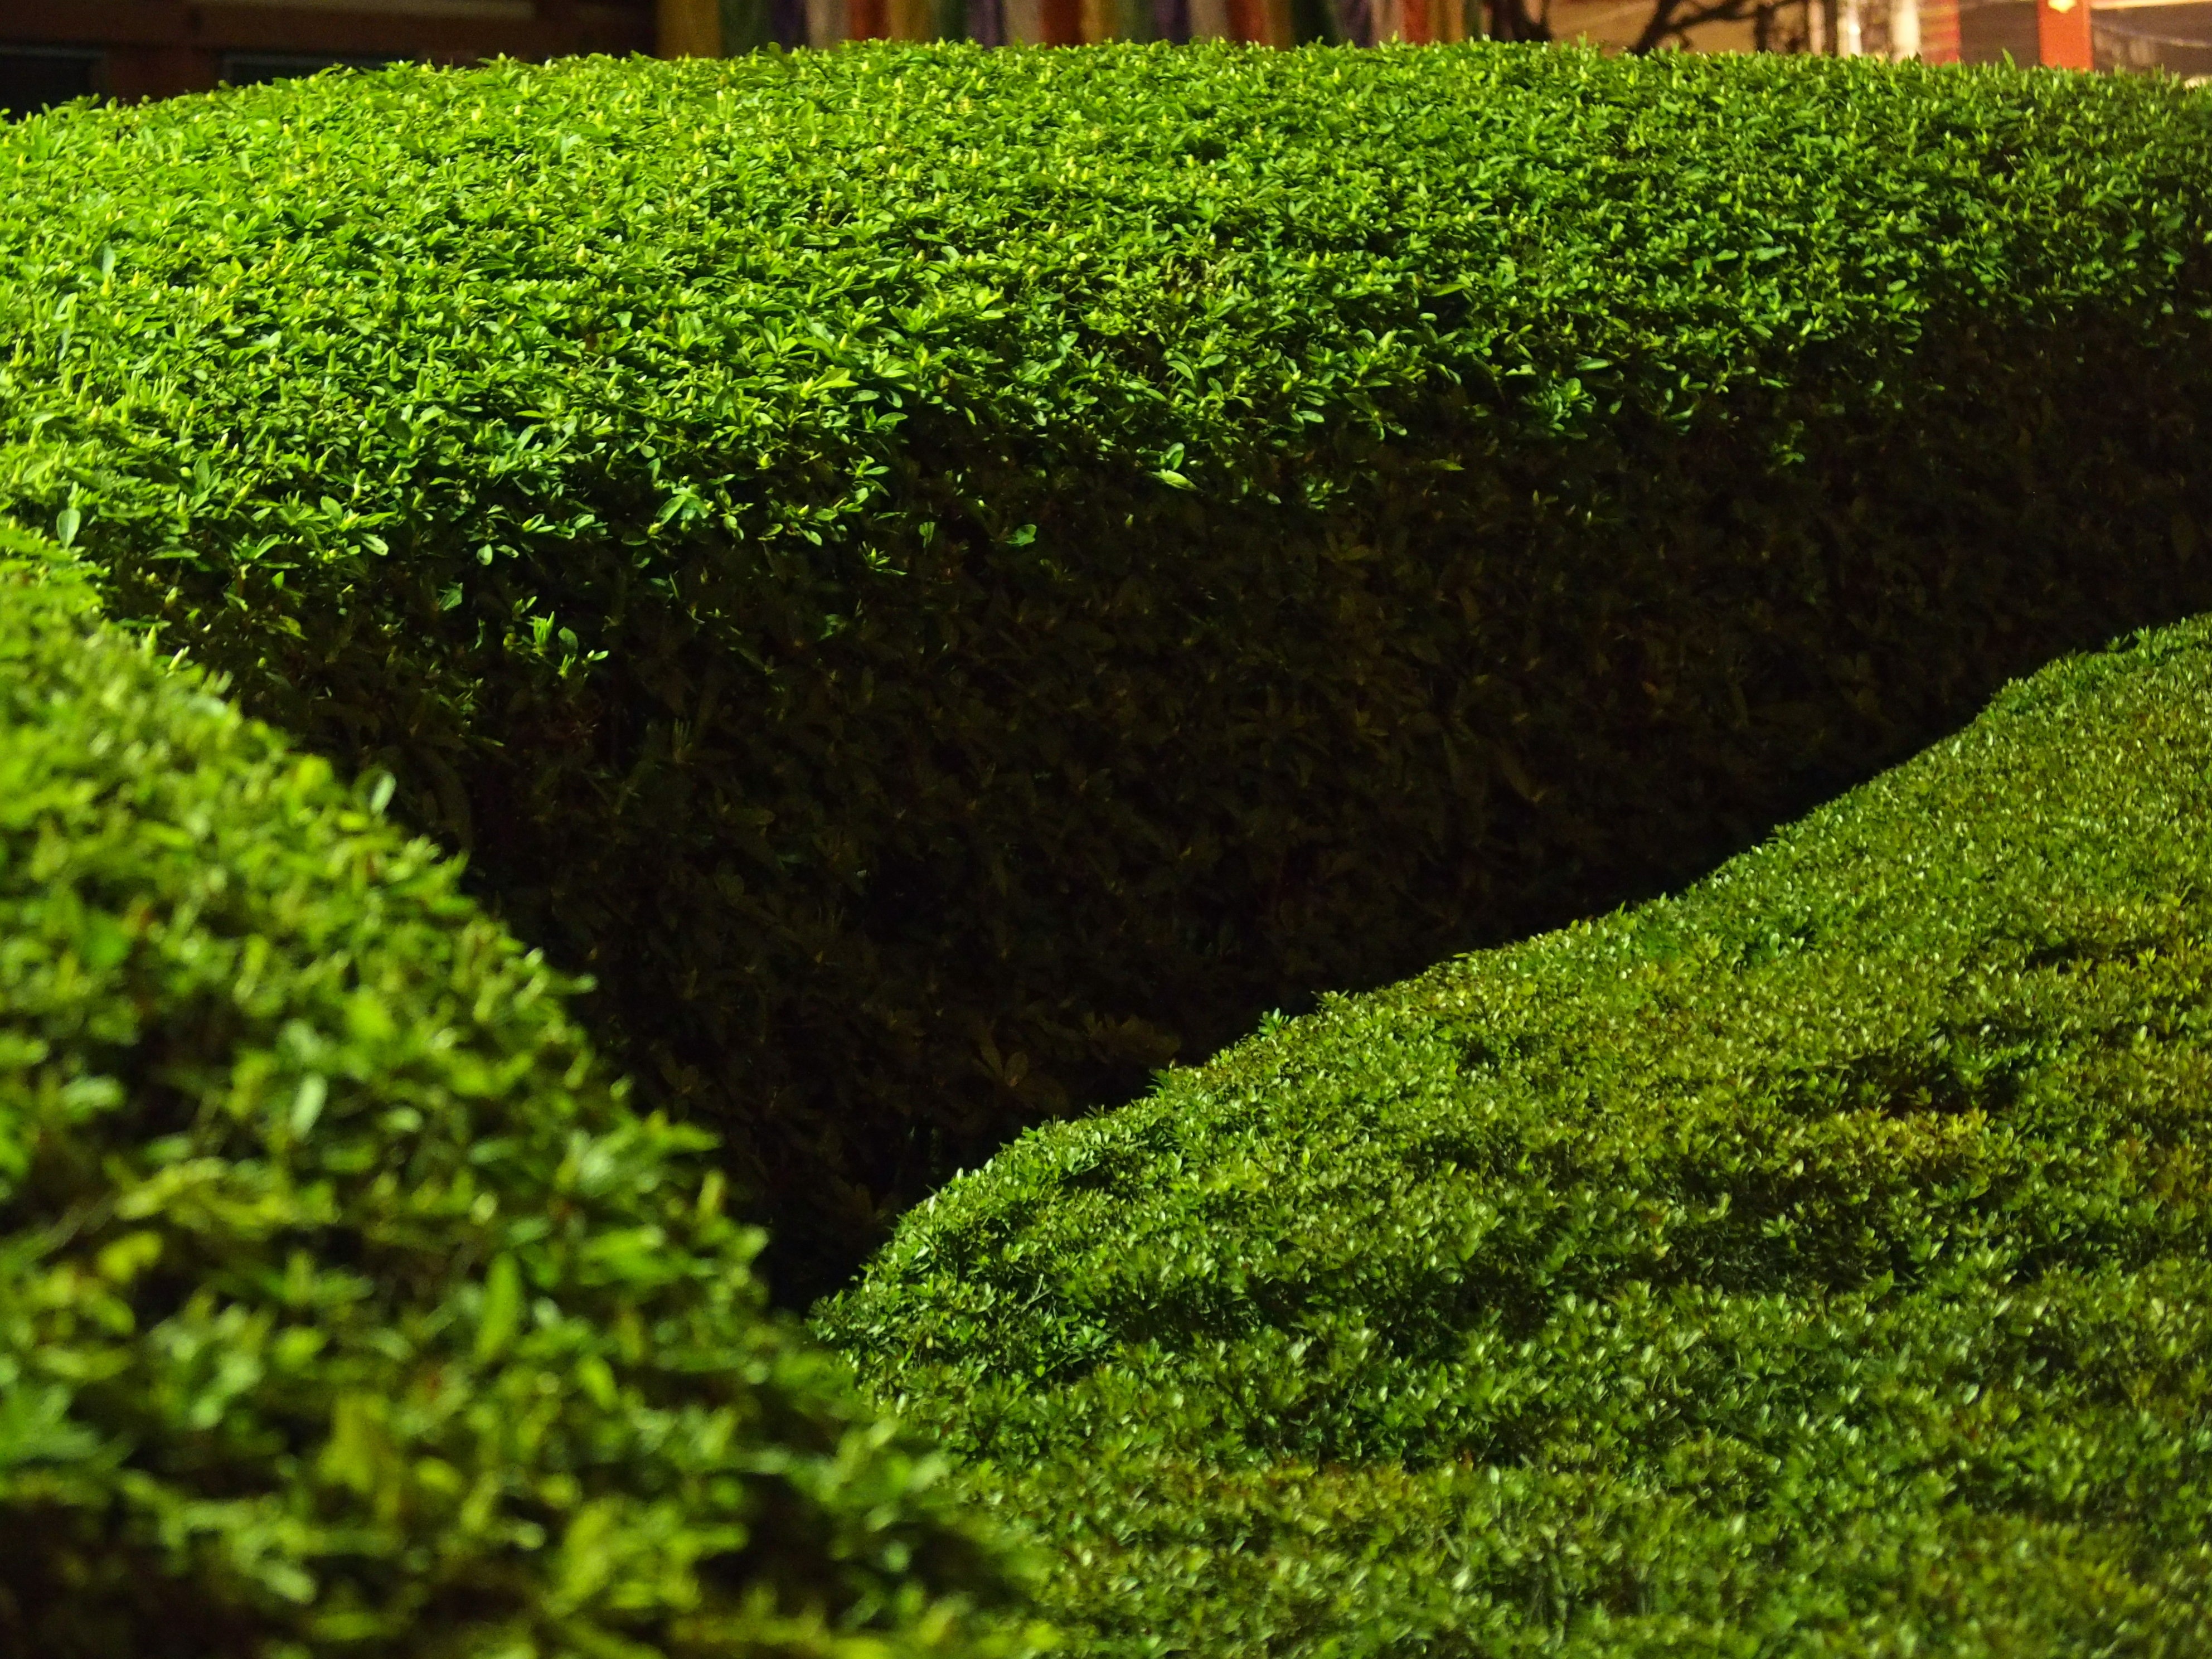
tree, grass, plant, field, lawn, leaf, flower, moss, green, soil, agriculture, garden, japan, shrub, plantation, size, hedge, boxwood, woody plant, land plant